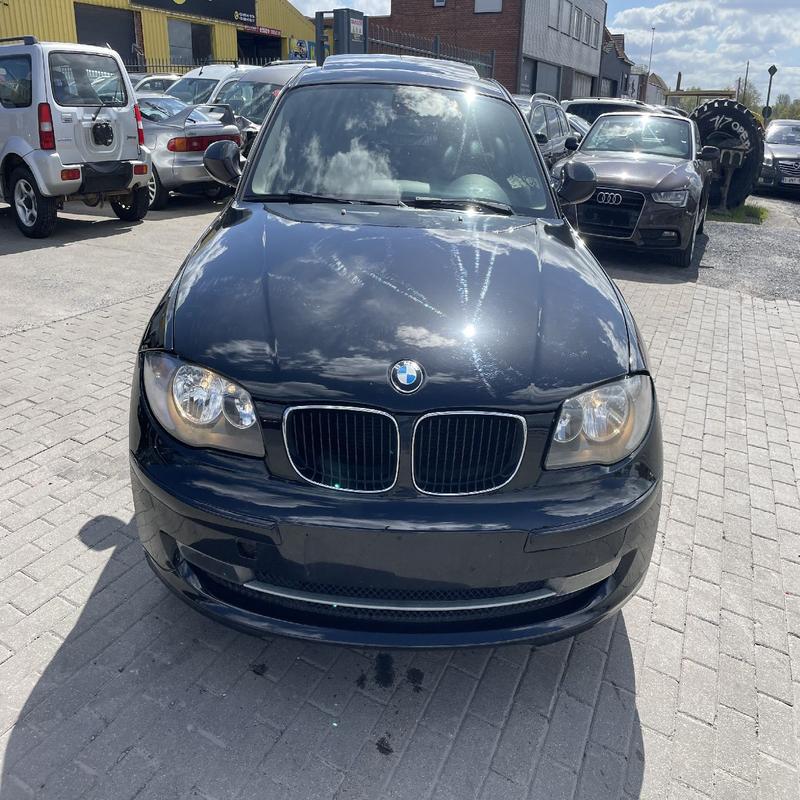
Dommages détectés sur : pare-choc avant, capot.
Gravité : mineur